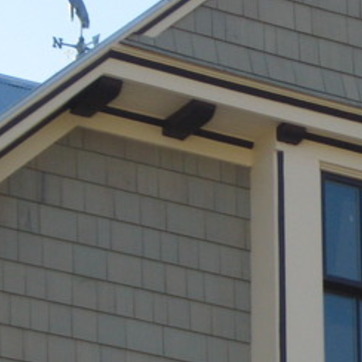
Material: other